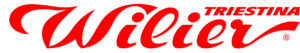
Wilier Triestina est une entreprise italienne qui produit des vélos.